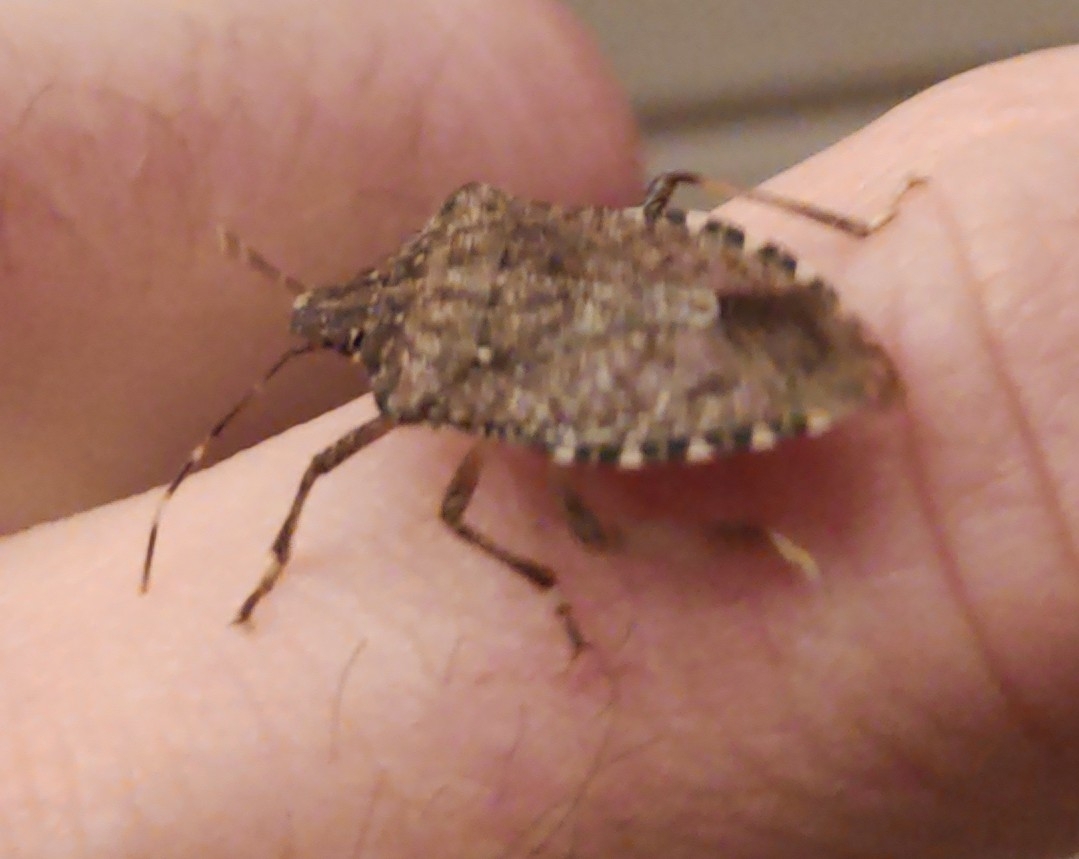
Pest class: stink_bug